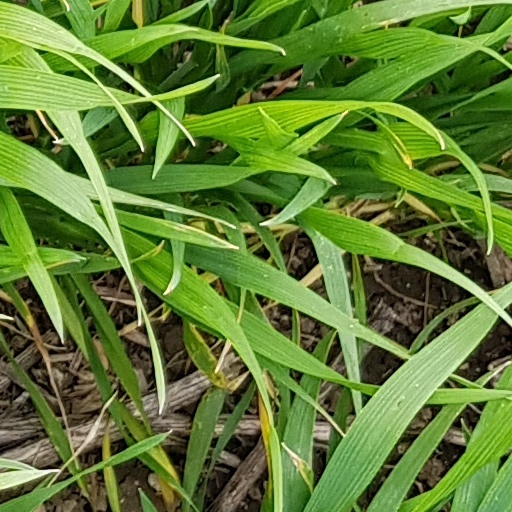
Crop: wheat